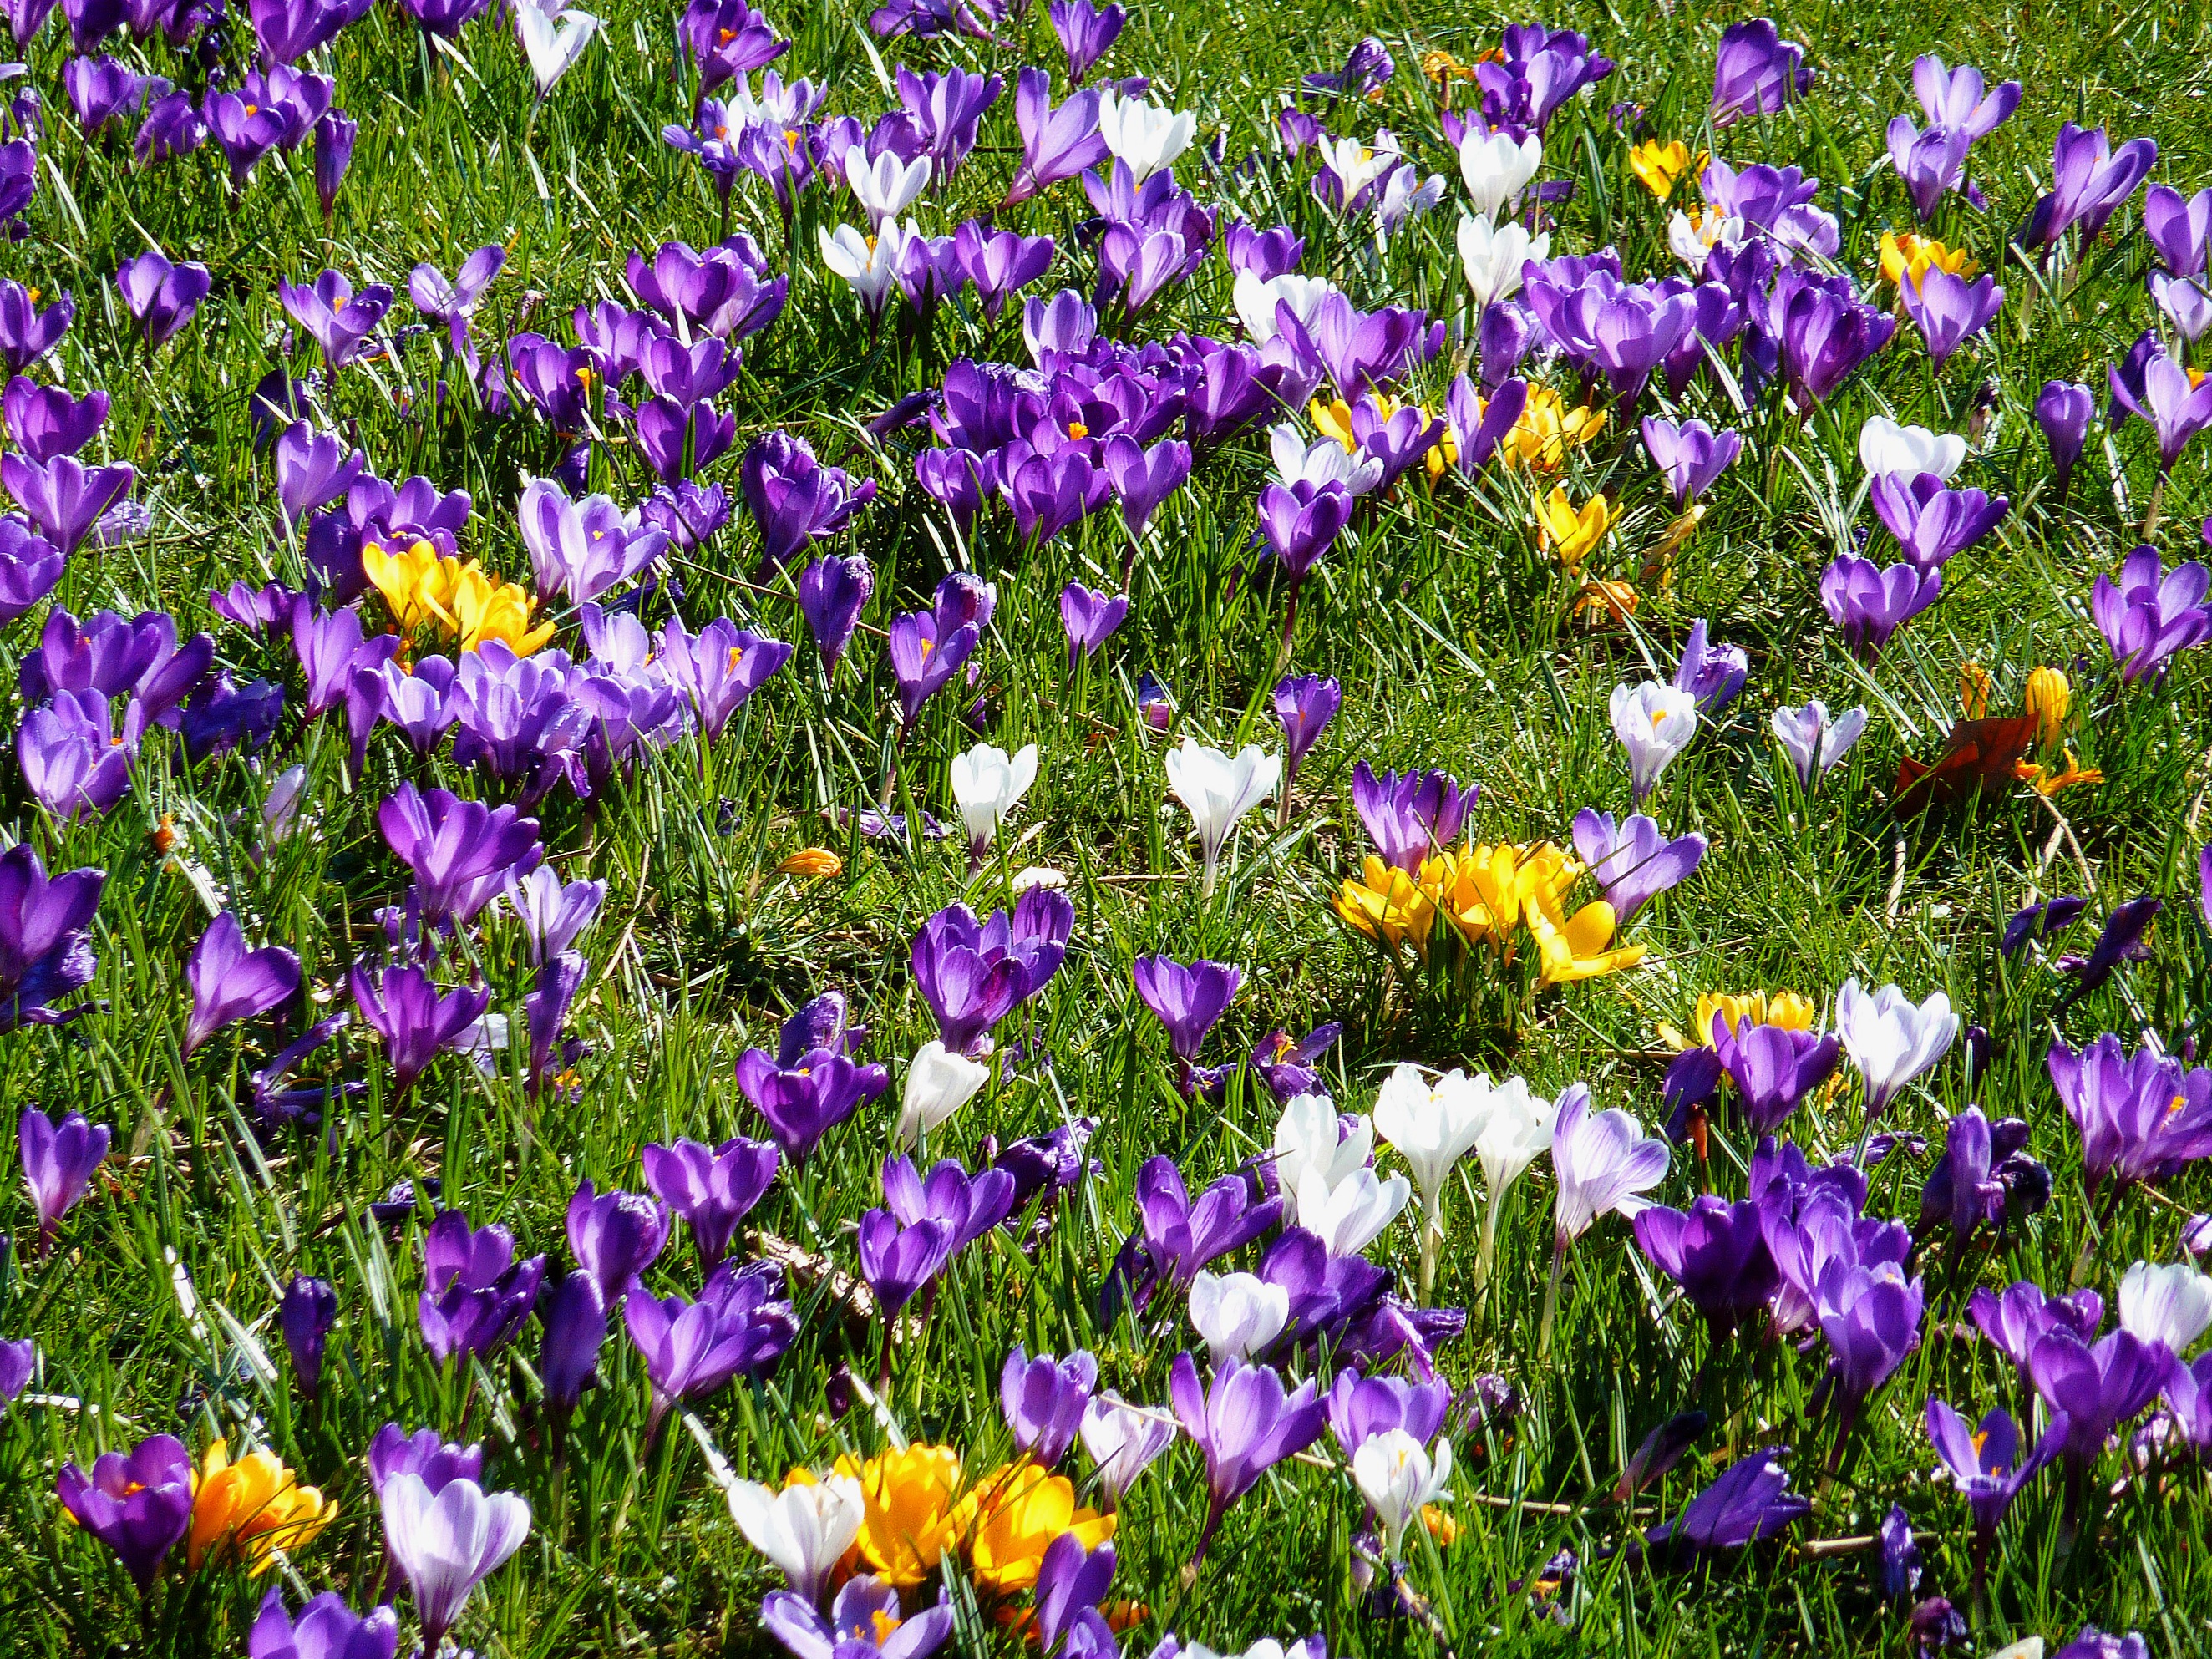
plant, field, meadow, flower, spring, park, blue, garden, flora, wildflower, crocus, saffron, tubers, early bloomer, anther, orient, schwertliliengewaechs, flowering plant, reported, flower bracts, annual plant, land plant, violet family, iris family